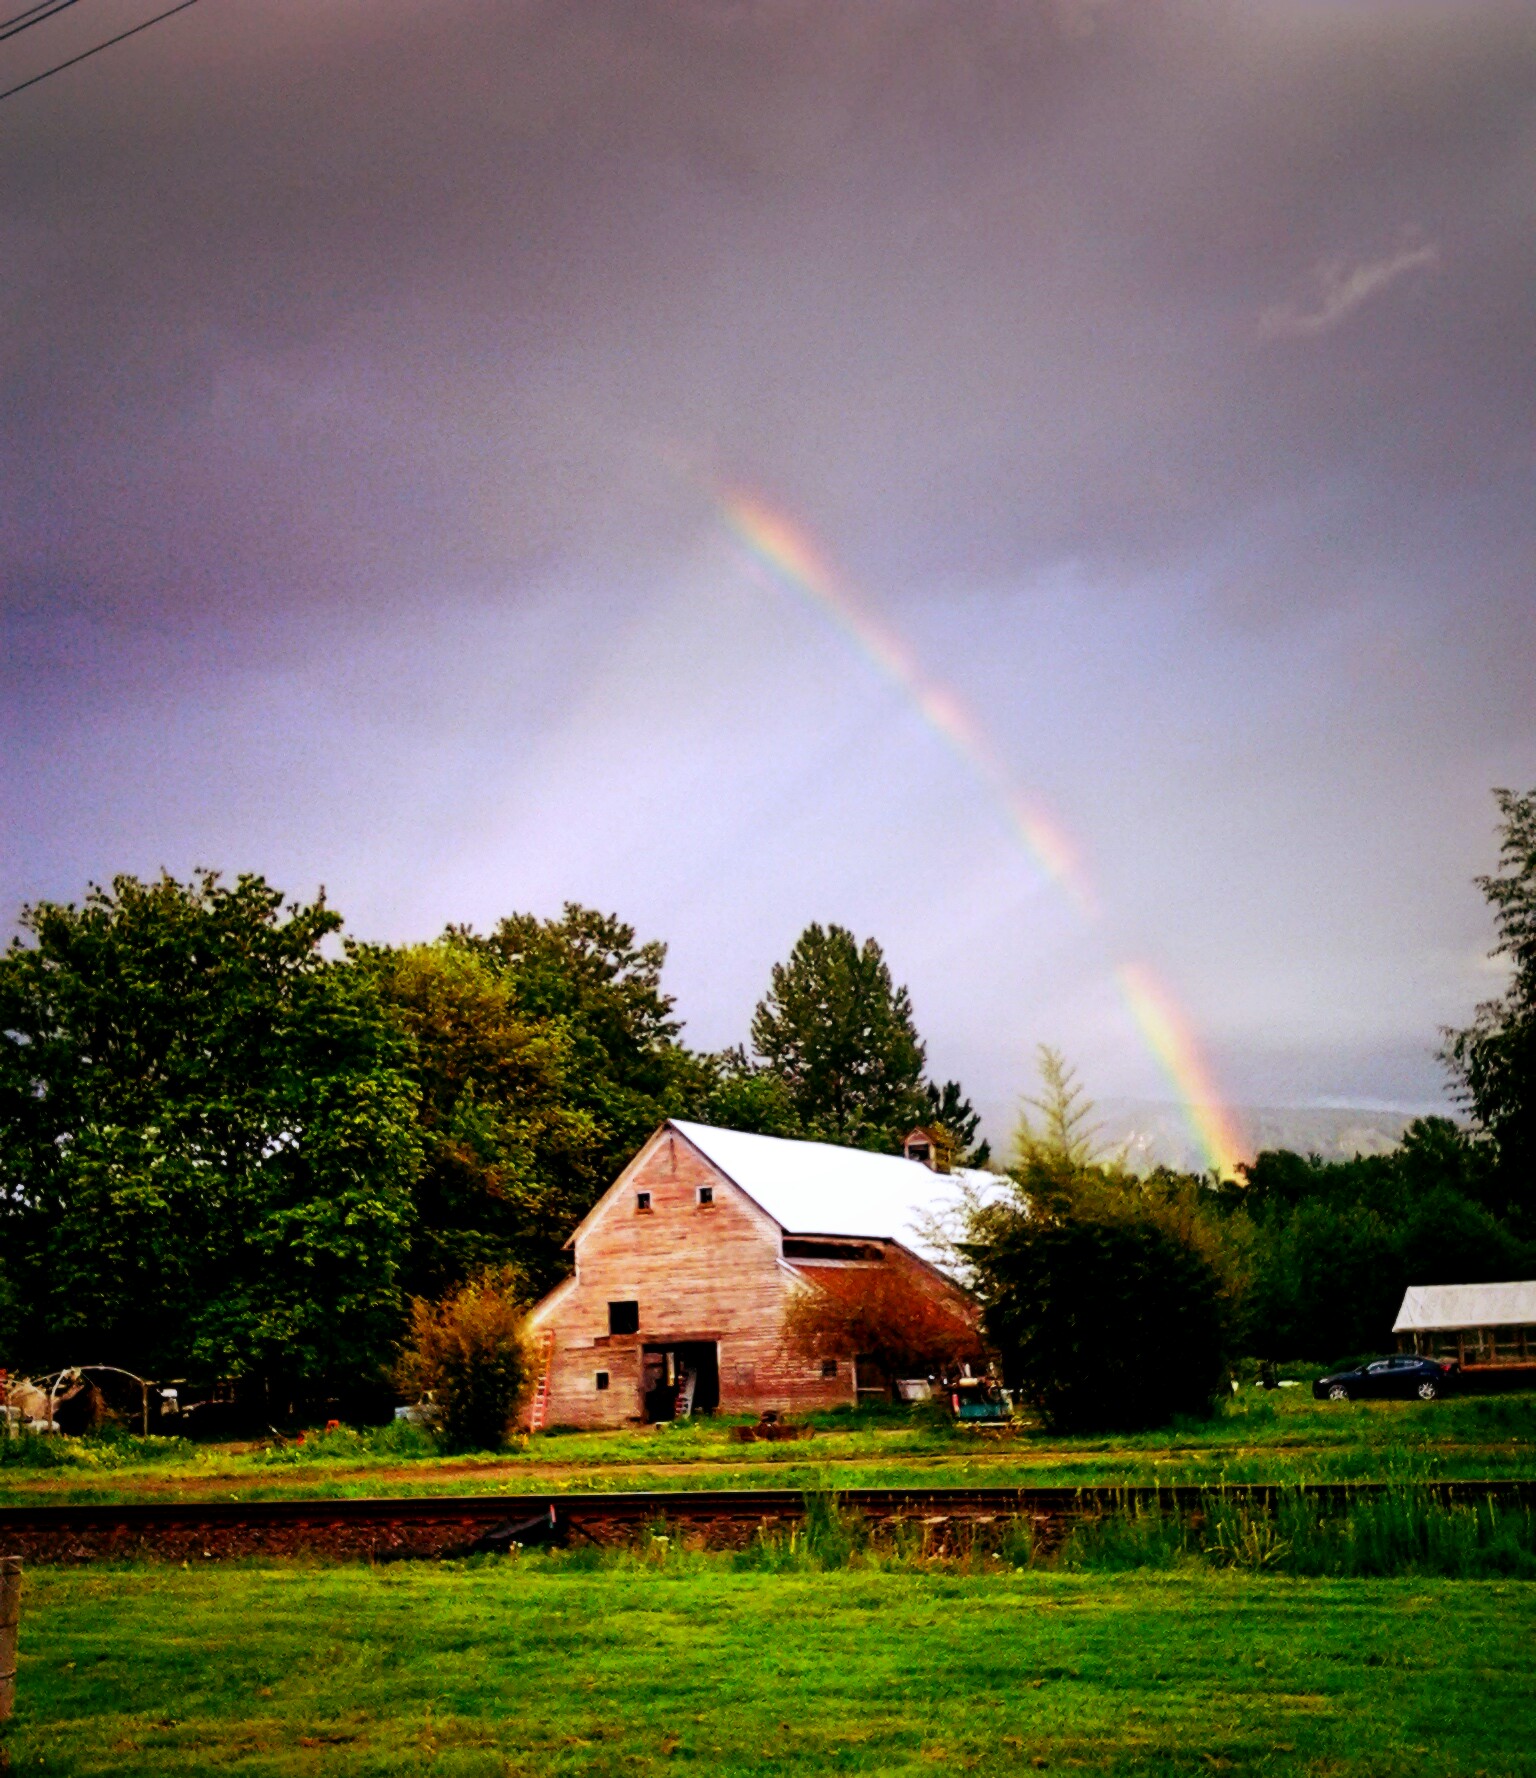
landscape, nature, grass, cloud, sky, field, farm, meadow, countryside, sunlight, morning, barn, atmosphere, evening, rural, trees, rainbow, grassland, farmhouse, rural area, meteorological phenomenon, atmosphere of earth